Homeopathic dilutions

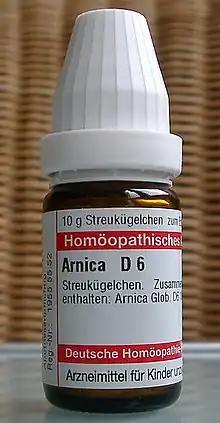
This bottle contains "Arnica montana" (Leopard's Bane, Fallkraut) D6, i.e. the nominal dilution is one part in a million (10).

The concept is pseudoscience because, at commonly used dilutions, no molecules of the original material are likely to remain. Therefore high homeopathic dilutions must be distinguished from low dilutions where there can be an overlap with herbal medicine.